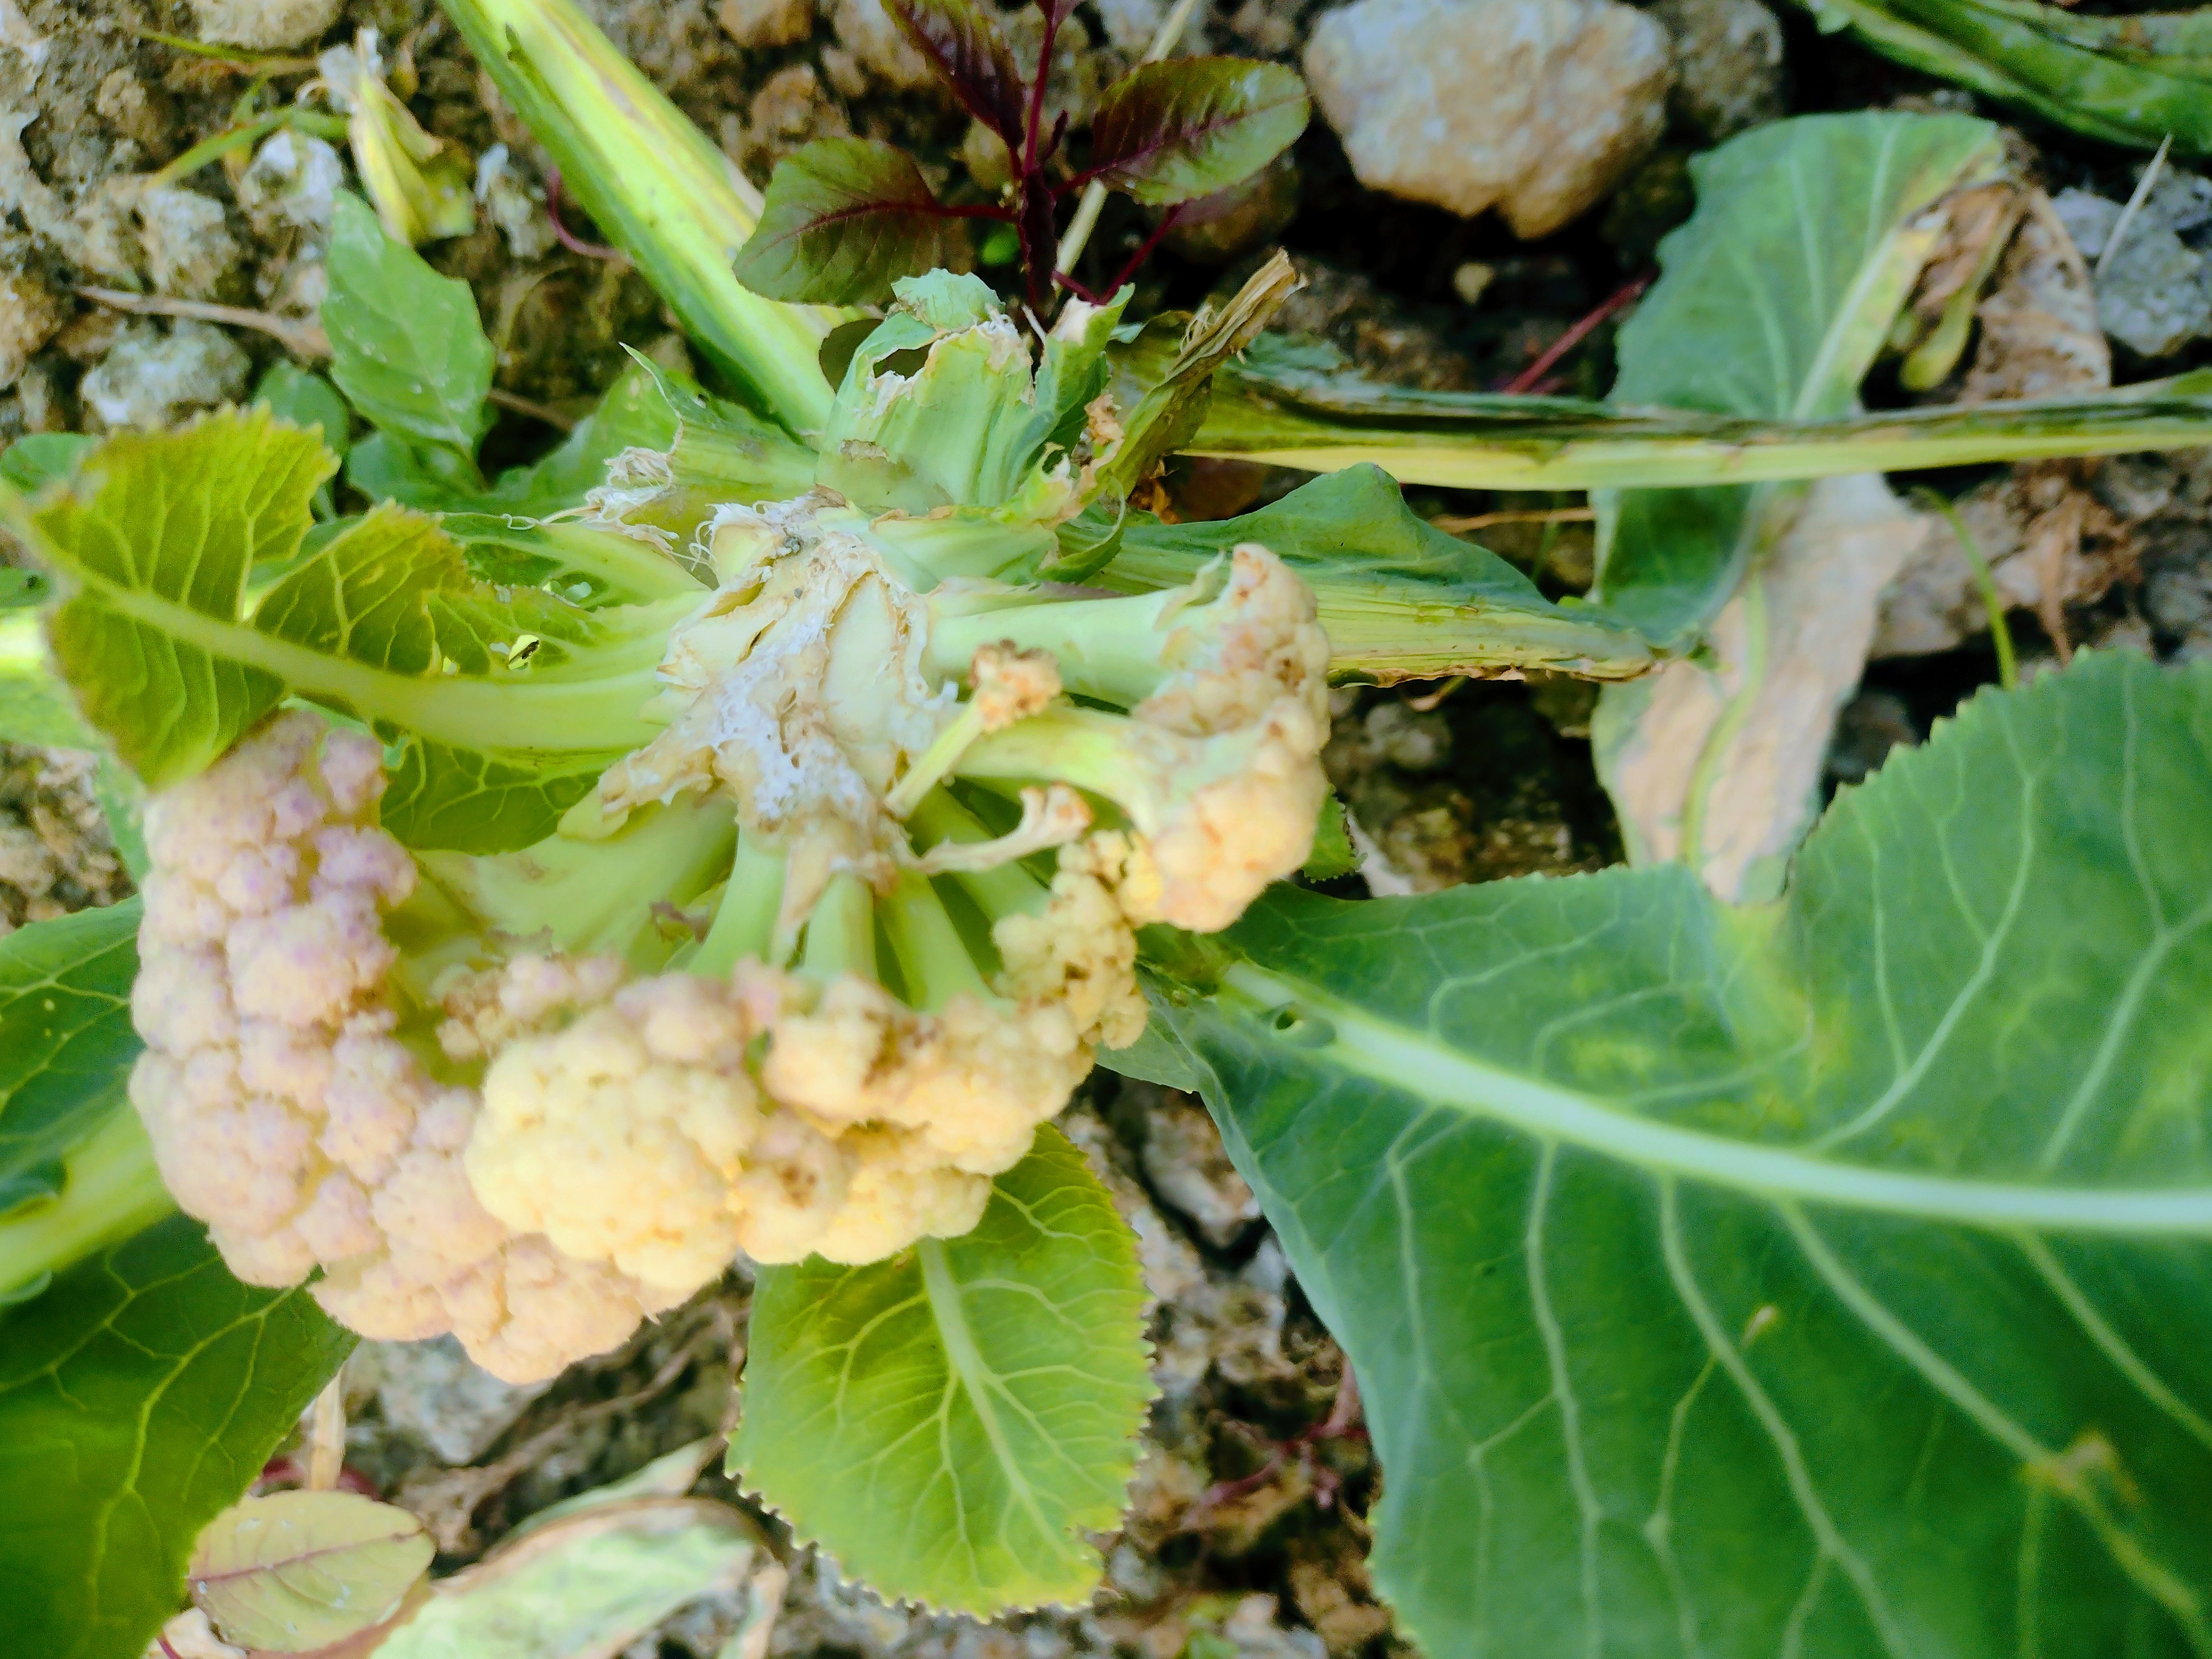
Label: Bacterial spot rot